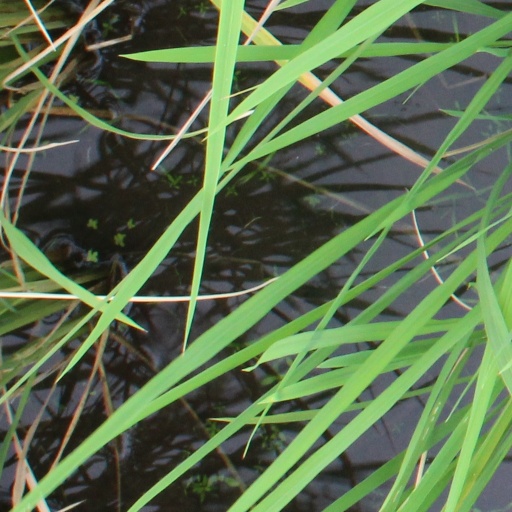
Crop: rice